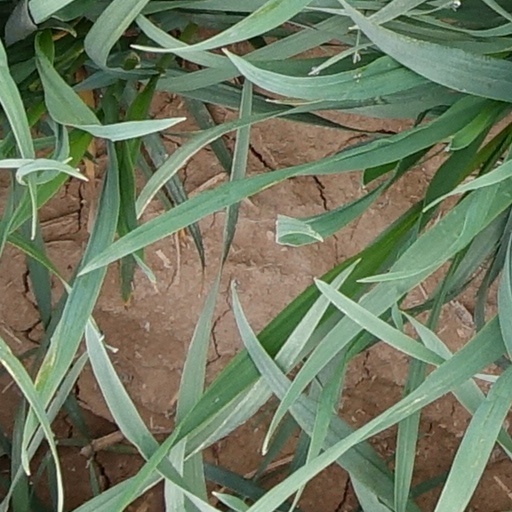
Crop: wheat